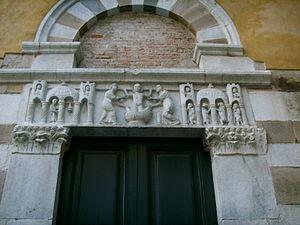
Biduino est un sculpteur italien du Moyen Âge de style romano-pisan qui fut actif entre 1173 et 1194.